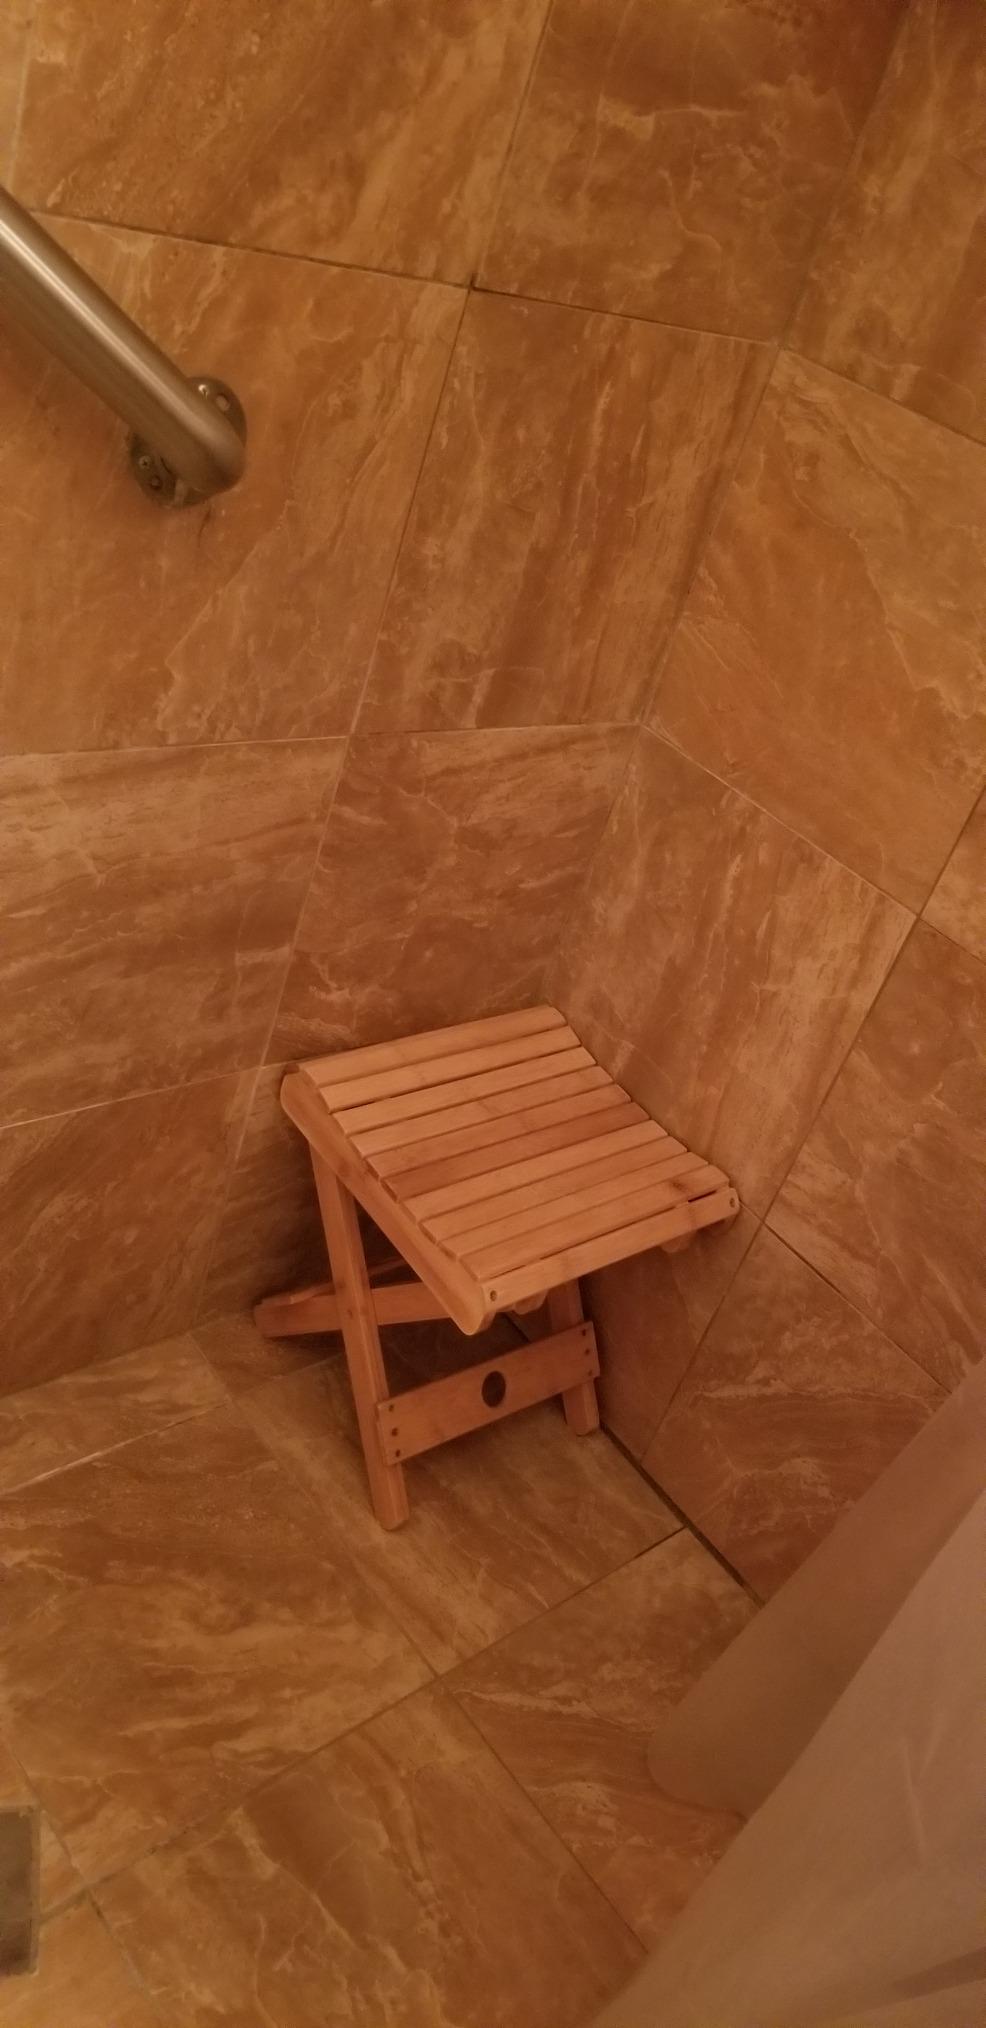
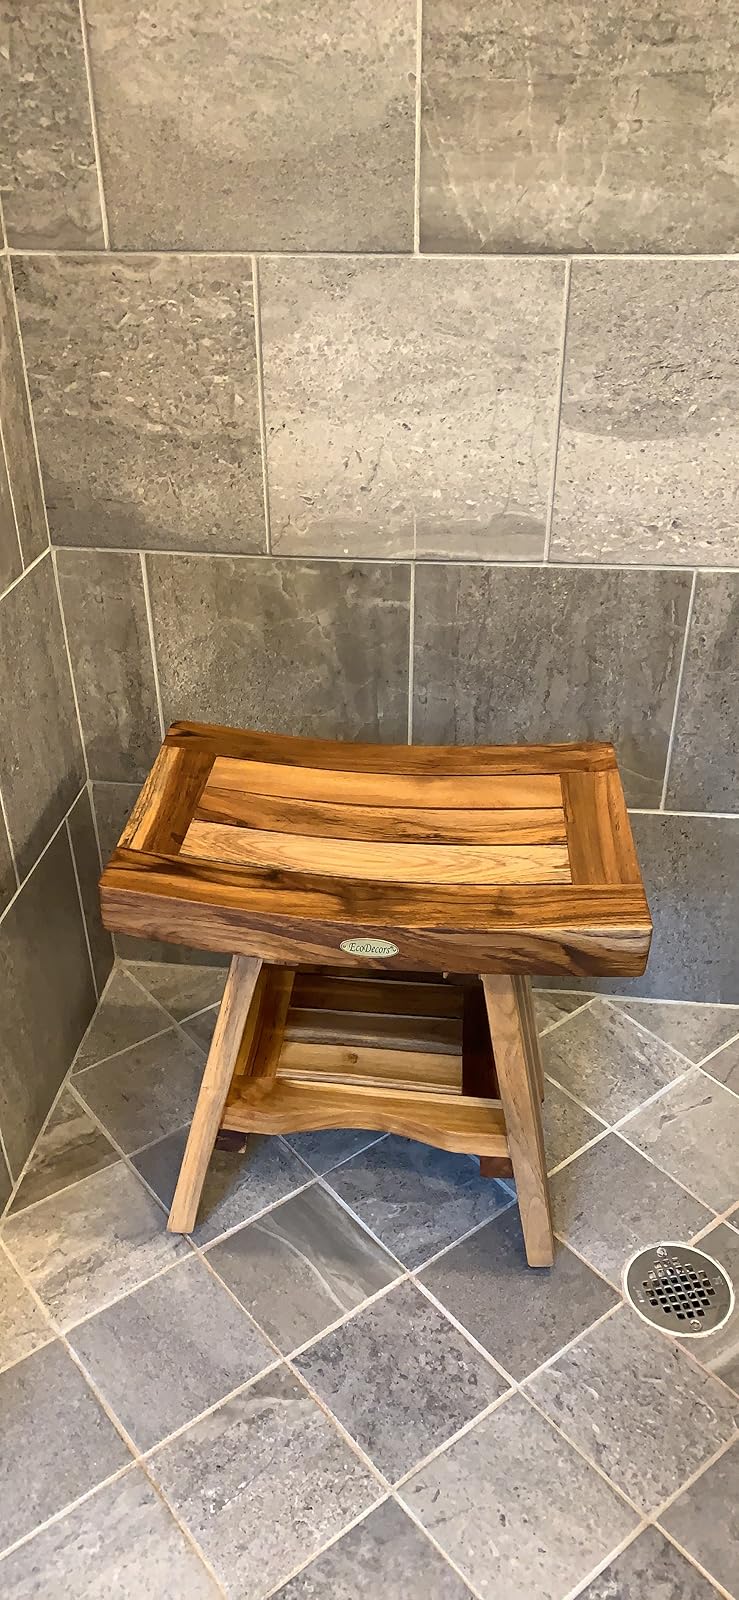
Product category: stool
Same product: no